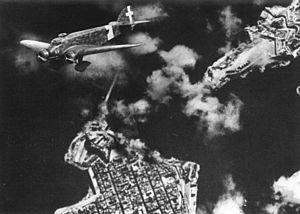
L'opération Herkules est le nom de code d'un plan militaire de l'Axe prévoyant l'invasion de l'île de Malte pendant la Seconde Guerre mondiale.